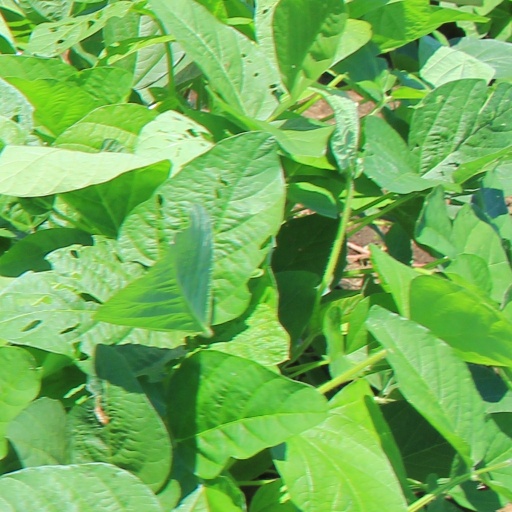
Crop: soybean